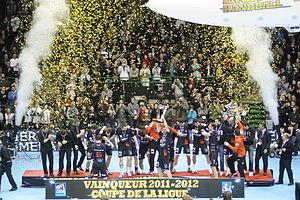
L'équipe de Montpellier Agglo HB remporte pour la 8ème fois la coupe de la ligue de Handball. Ici à Nantes en 2011
L'Occitanie est une région administrative française créée par la réforme territoriale de 2014 comportant 13 départements, et qui résulte de la fusion des anciennes régions Languedoc-Roussillon et Midi-Pyrénées. Temporairement appelée Languedoc-Roussillon-Midi-Pyrénées, le nom « Occitanie » est officiel depuis le 28 septembre 2016 et effectif depuis le 30 septembre 2016. S'il est sous-titré « Pyrénées-Méditerranée » par le conseil régional, ce sous-titre n'apparaît pas dans le Journal officiel de la République française. Le conseil régional est présidée par Carole Delga depuis le 4 janvier 2016, et son chef-lieu est Toulouse.
Montpellier — prononcé [mɔ̃.pə.lje] ou [mɔ̃.pɛ.lje] — est une commune française, préfecture du département de l’Hérault. Capitale de l'ancienne région administrative Languedoc-Roussillon, elle est le centre d'une métropole et un pôle d'équilibre de la région Occitanie, où se déroulent les assemblées plénières. Montpellier se situe dans le Sud de la France, sur un grand axe de communication joignant l'Espagne à l'ouest, à l'Italie à l'est. Proche de la mer Méditerranée, cette ville a comme voisines Béziers à 69 km au sud-ouest et Nîmes à 52 km au nord-est.
La Coupe de la Ligue française de handball masculin 2011-2012 est la 11ᵉ édition de la Coupe de la Ligue française de handball, organisée par la Ligue nationale de handball. Elle oppose les 14 clubs du Championnat de France de D1. Elle a vu le sacre du Montpellier Agglomération Handball pour la 8ᵉ fois, dont la 3ᵉ fois consécutivement.